South African Dock Shunter 0-4-0ST

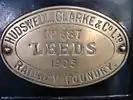
x100px

The Public Works Department (PWD) of the Cape Province had two locomotives, used by the Irrigation Department as dam construction engines, which it could spare. These two were donated to the SAR by the Department of Water Affairs in 1916. Numbered l and 2 by Water Affairs, they were locomotives which had been built by Hudswell, Clarke and Company Limited in 1903.